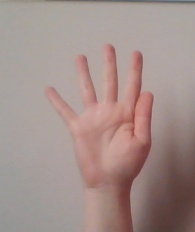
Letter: sheen